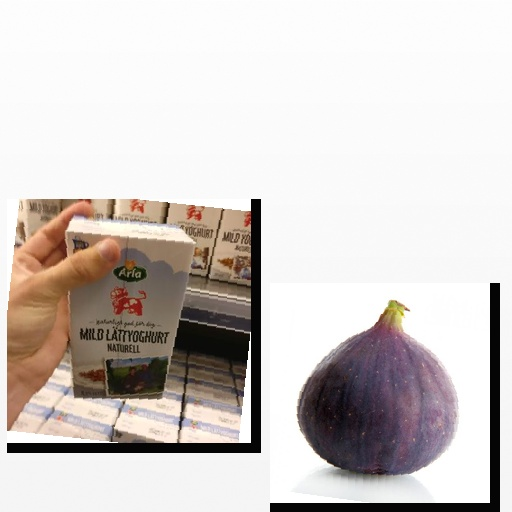
Food items: fig, natural_low_fat_yogurt